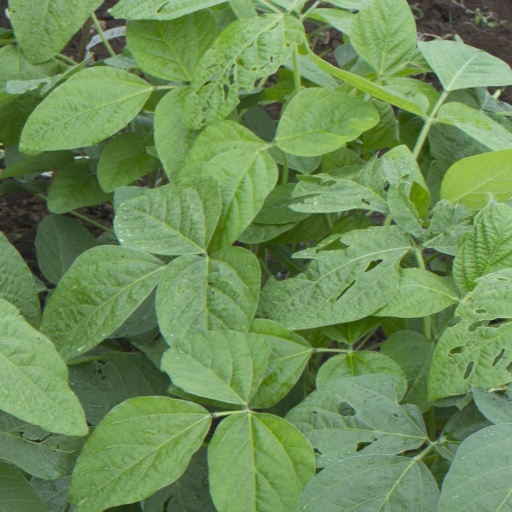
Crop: soybean